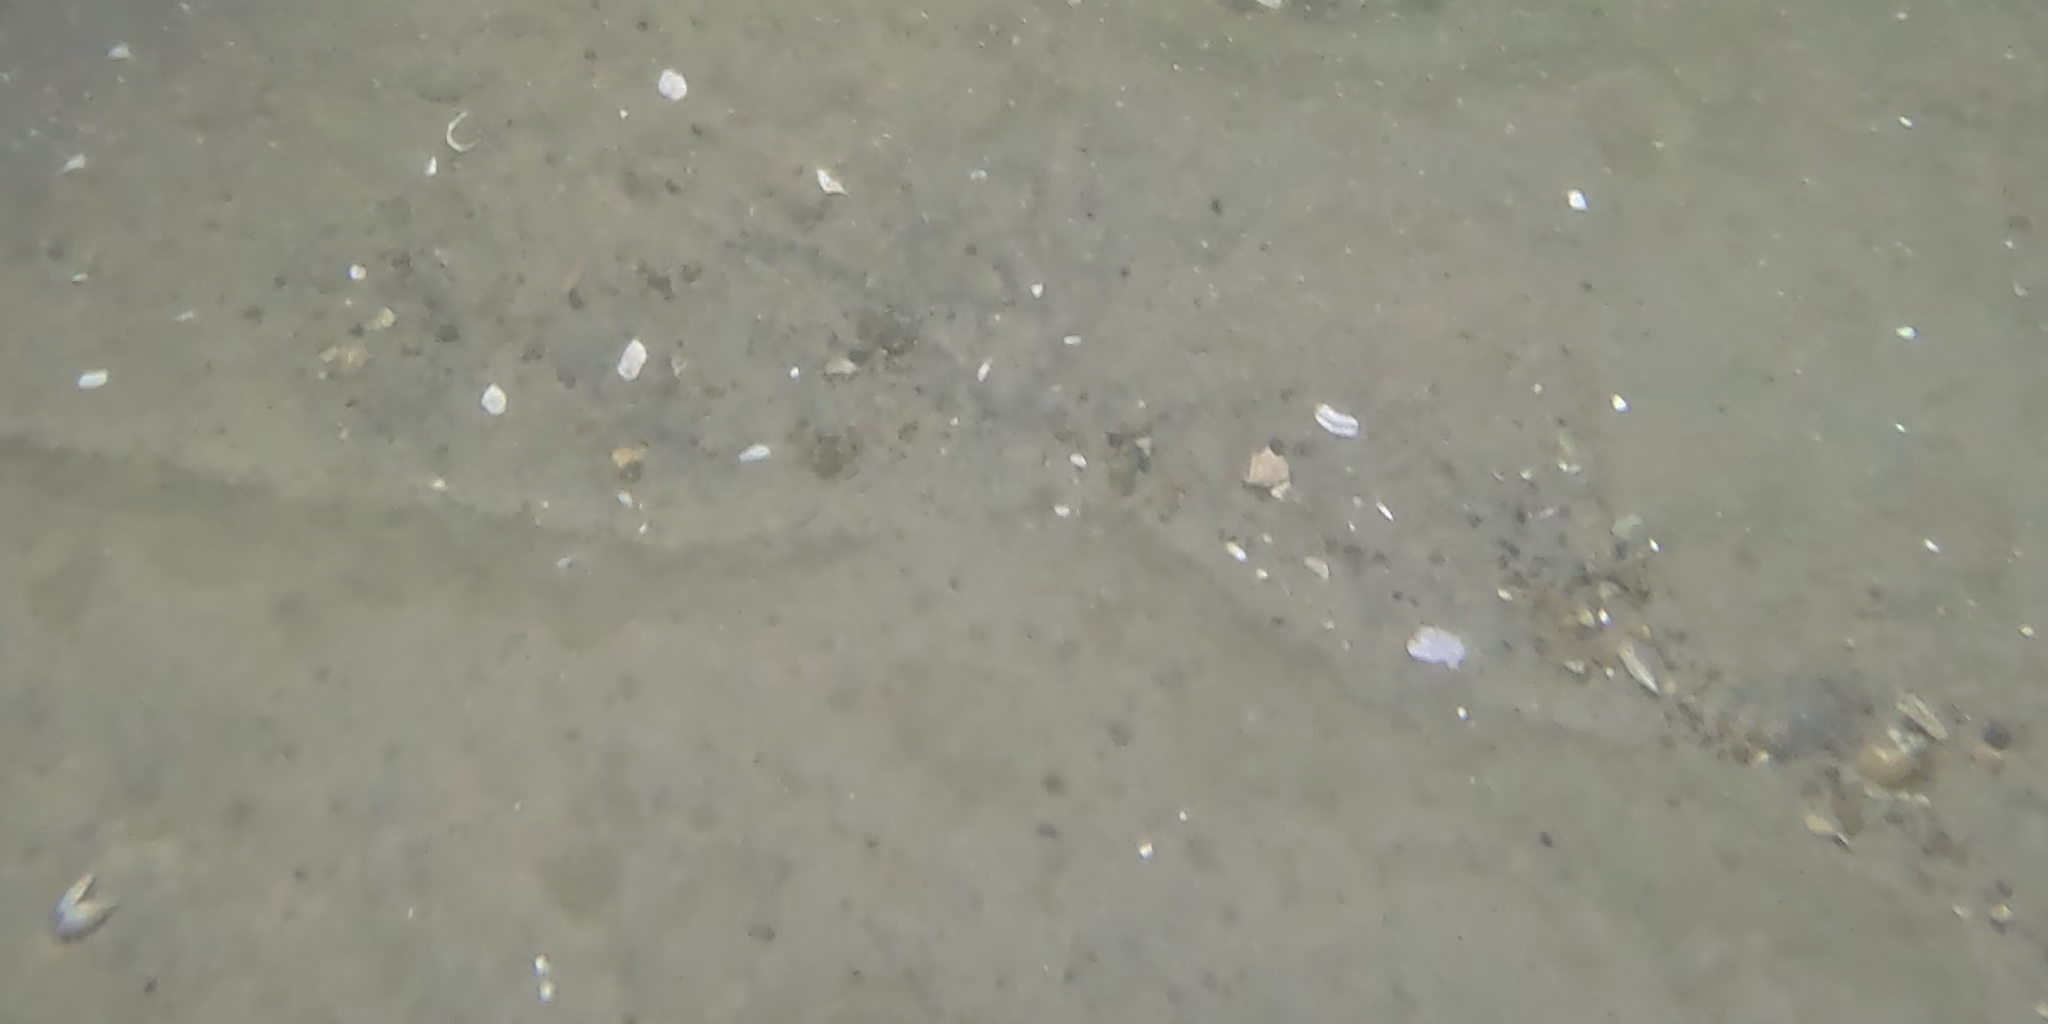
Seabed habitat: sand